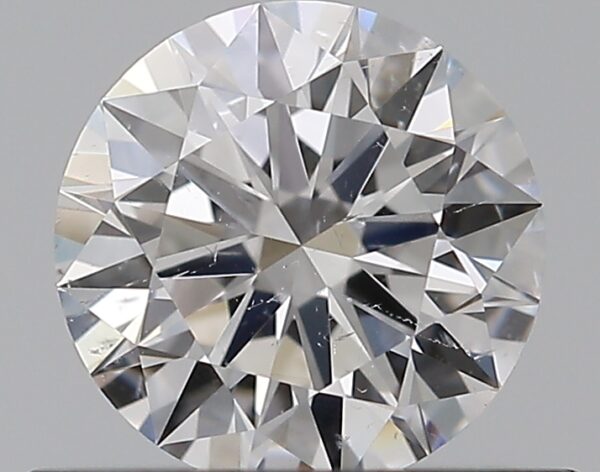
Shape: round
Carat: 0.53
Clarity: SI1
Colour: D
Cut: EX
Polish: EX
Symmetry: EX
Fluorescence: N
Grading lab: GIA
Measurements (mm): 5.24 x 5.28 x 3.17